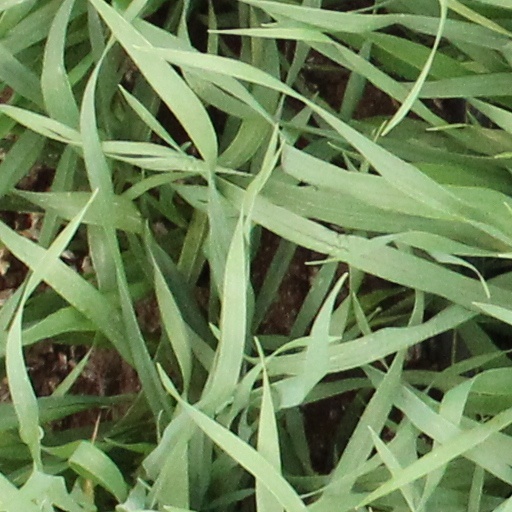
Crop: wheat